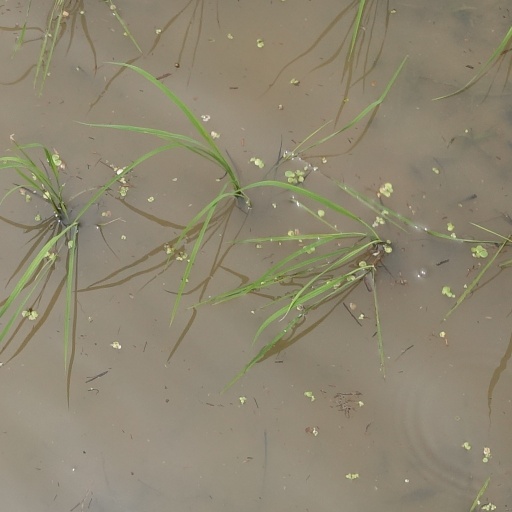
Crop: rice